Lithuania in the Eurovision Song Contest 2016

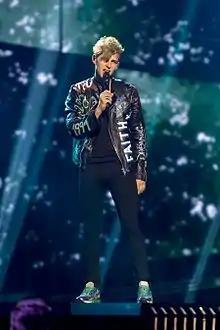
Donny Montell during a rehearsal before the second semi-final

According to Eurovision rules, all nations with the exceptions of the host country and the "Big Five" (France, Germany, Italy, Spain and the United Kingdom) are required to qualify from one of two semi-finals in order to compete for the final; the top 10 countries from each semi-final progress to the final. The European Broadcasting Union (EBU) split up the competing countries into six different pots based on voting patterns from previous contests, with countries with favourable voting histories put into the same pot. On 25 January 2016, a special allocation draw was held which placed each country into one of the two semi-finals, as well as which half of the show they would perform in. Lithuania was placed into the second semi-final, to be held on 12 May 2016, and was scheduled to perform in the first half of the show.